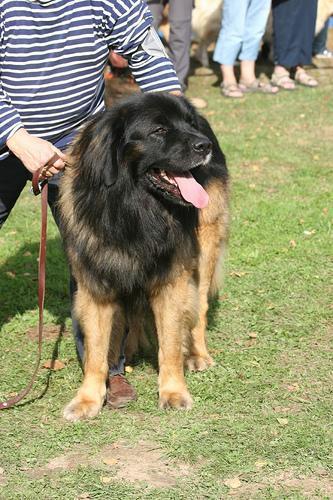
Leonberg